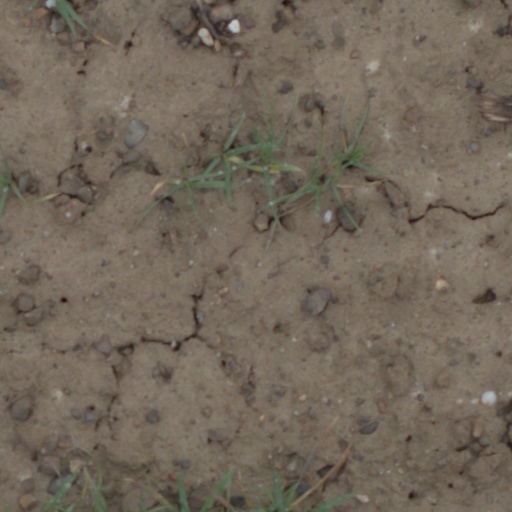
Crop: wheat